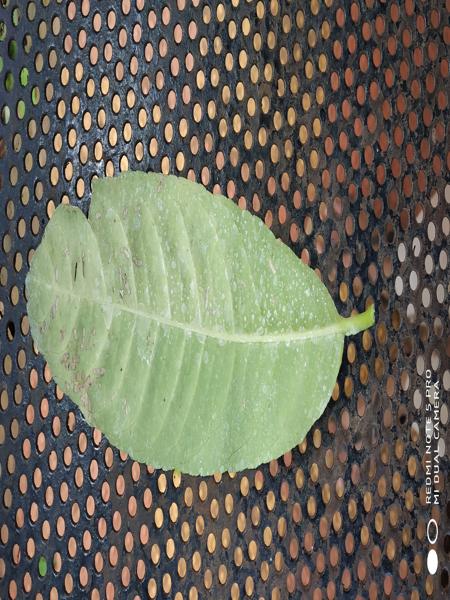
Plant: Badipala